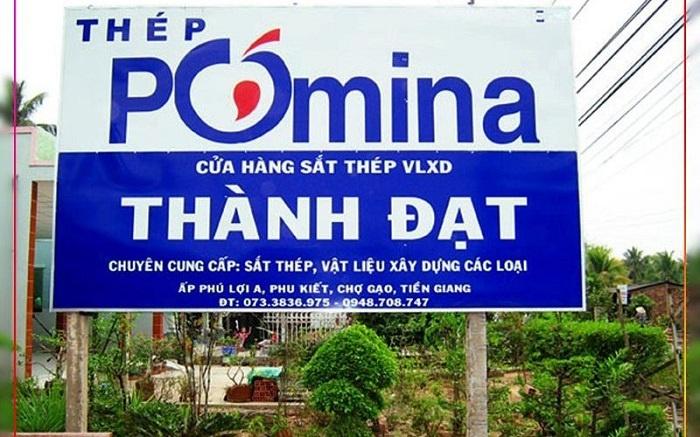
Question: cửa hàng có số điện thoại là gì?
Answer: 0733836975-0948708747